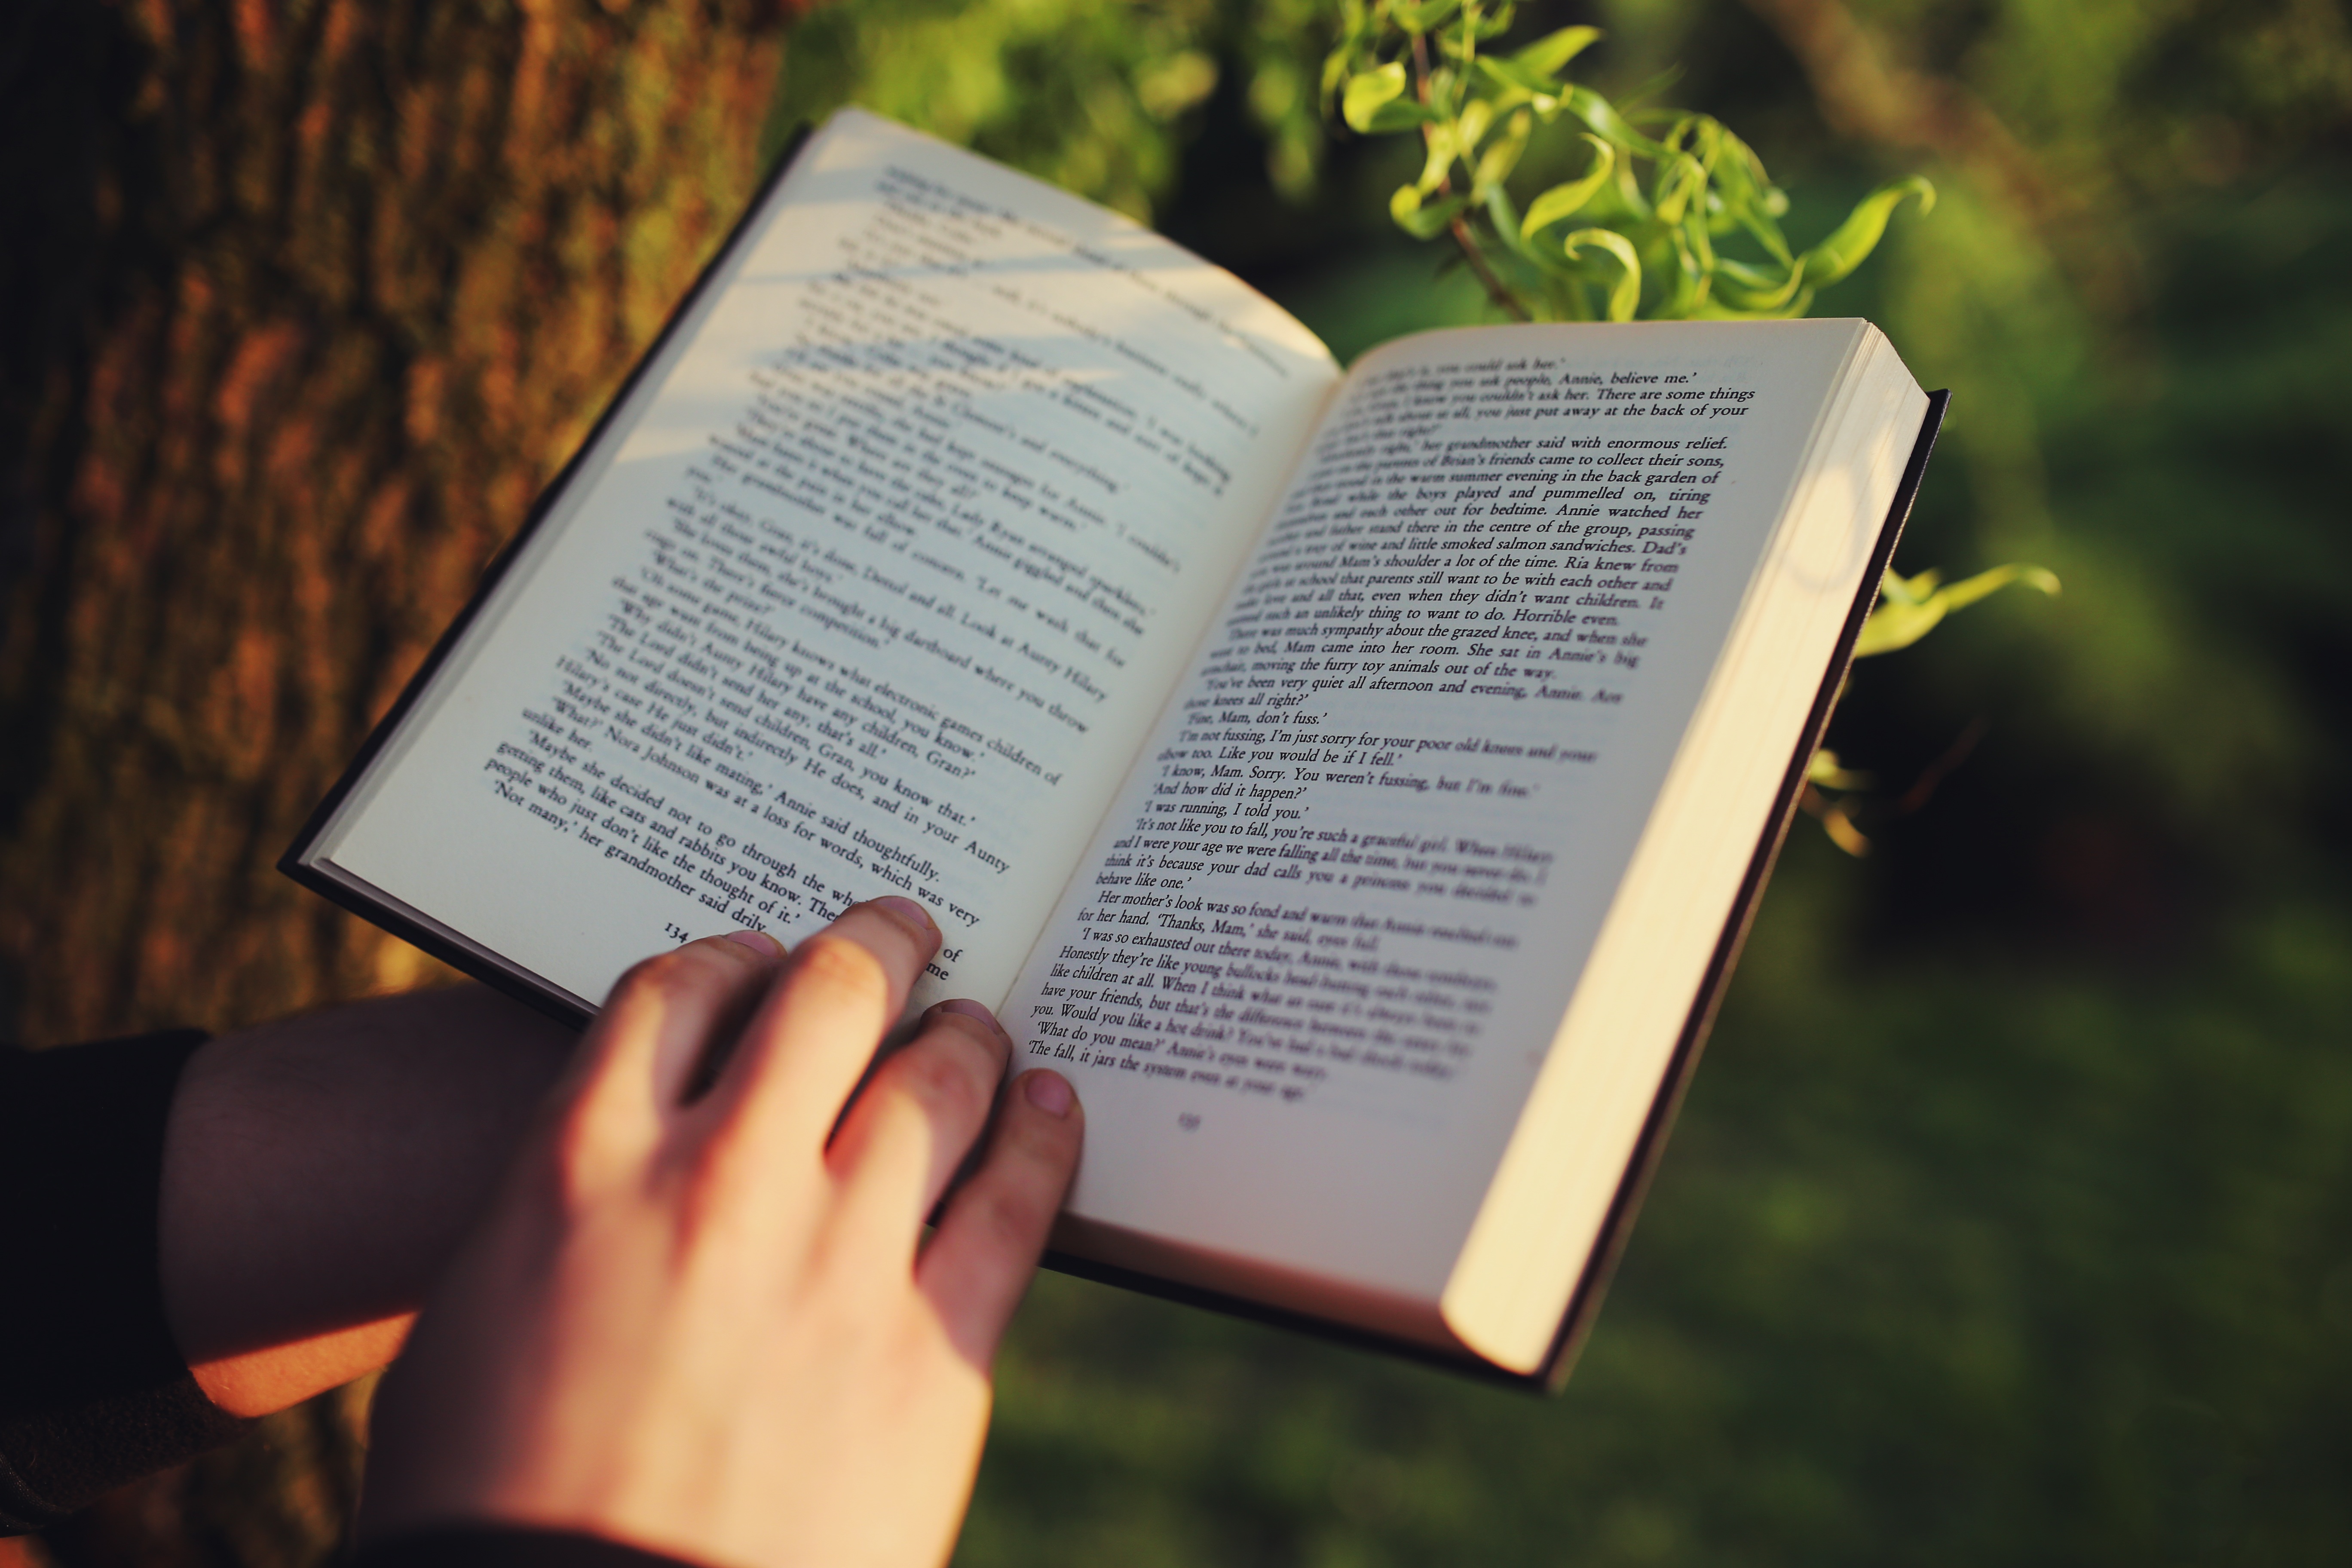
writing, hand, book, read, reading, brand, hands, text, human action